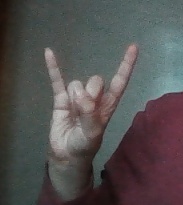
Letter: la